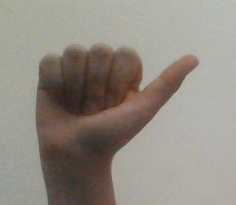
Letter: dhad